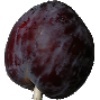
Label: Plum 1